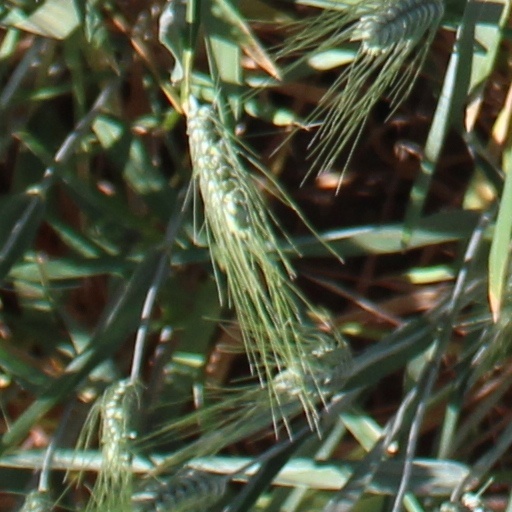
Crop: wheat